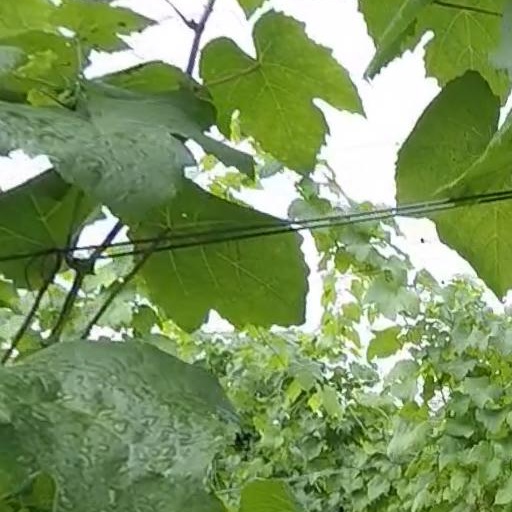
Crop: grape